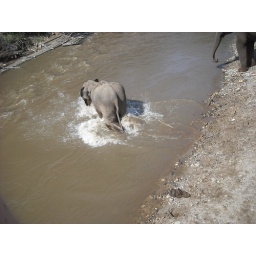
A baby elephant playing in a river near Chiang Mai.